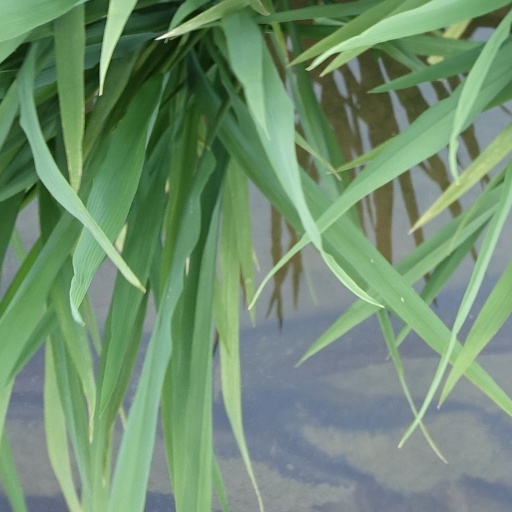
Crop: rice